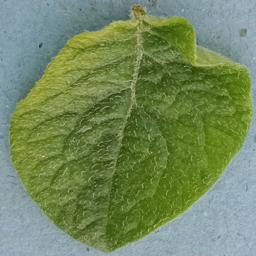
Label: Potato___Healthy